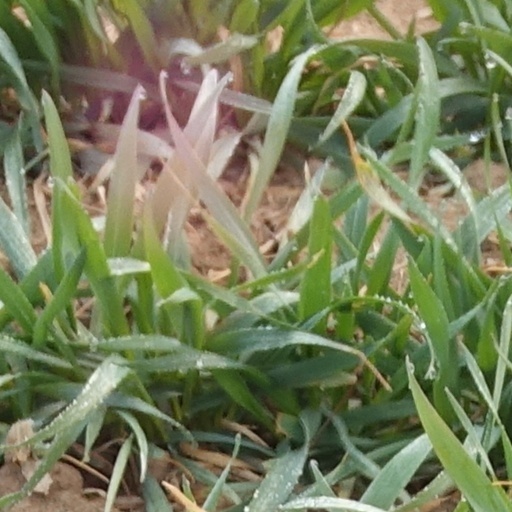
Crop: wheat